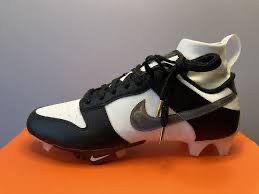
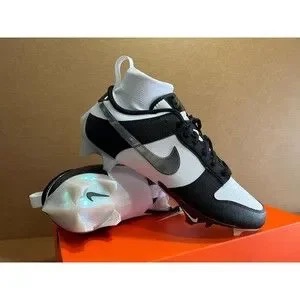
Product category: misc
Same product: yes